Pattern welding

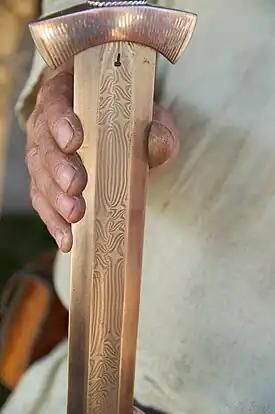
A contemporary pattern-welded sword blade made by Danish swordsmith Ejvind Nørgård. The blade shows a chevron pattern with opposing twists and straight laminate alternating.

Pattern welding is a smithing practice of folding and/or twisting metal, possibly multiple pieces (which may have differing compositions, or be completely different types of metal) that are forge-welded. This results in differing layers in a pattern, hence the name. This process was independently discovered by many ironworking societies. Often wrongly called Damascus steel, blades forged in this manner display bands of slightly different patterning along their entire length. These bands can be highlighted for cosmetic purposes by proper polishing or acid etching. Pattern welding was an outgrowth of laminated or piled steel, a similar technique used to combine steels of different carbon contents, providing a desired mix of hardness and toughness. Pattern welding also, more importantly, reduces impurities and, most importantly, homogenizes the steel. However modern steelmaking processes negate the need to blend different steels, reduce impurities, or homogenize the steel, pattern welded steel is still used by custom knifemakers for the cosmetic effects it produces. It is also used with non-steel metals, for its aesthetic properties, such as with mokume-gane.